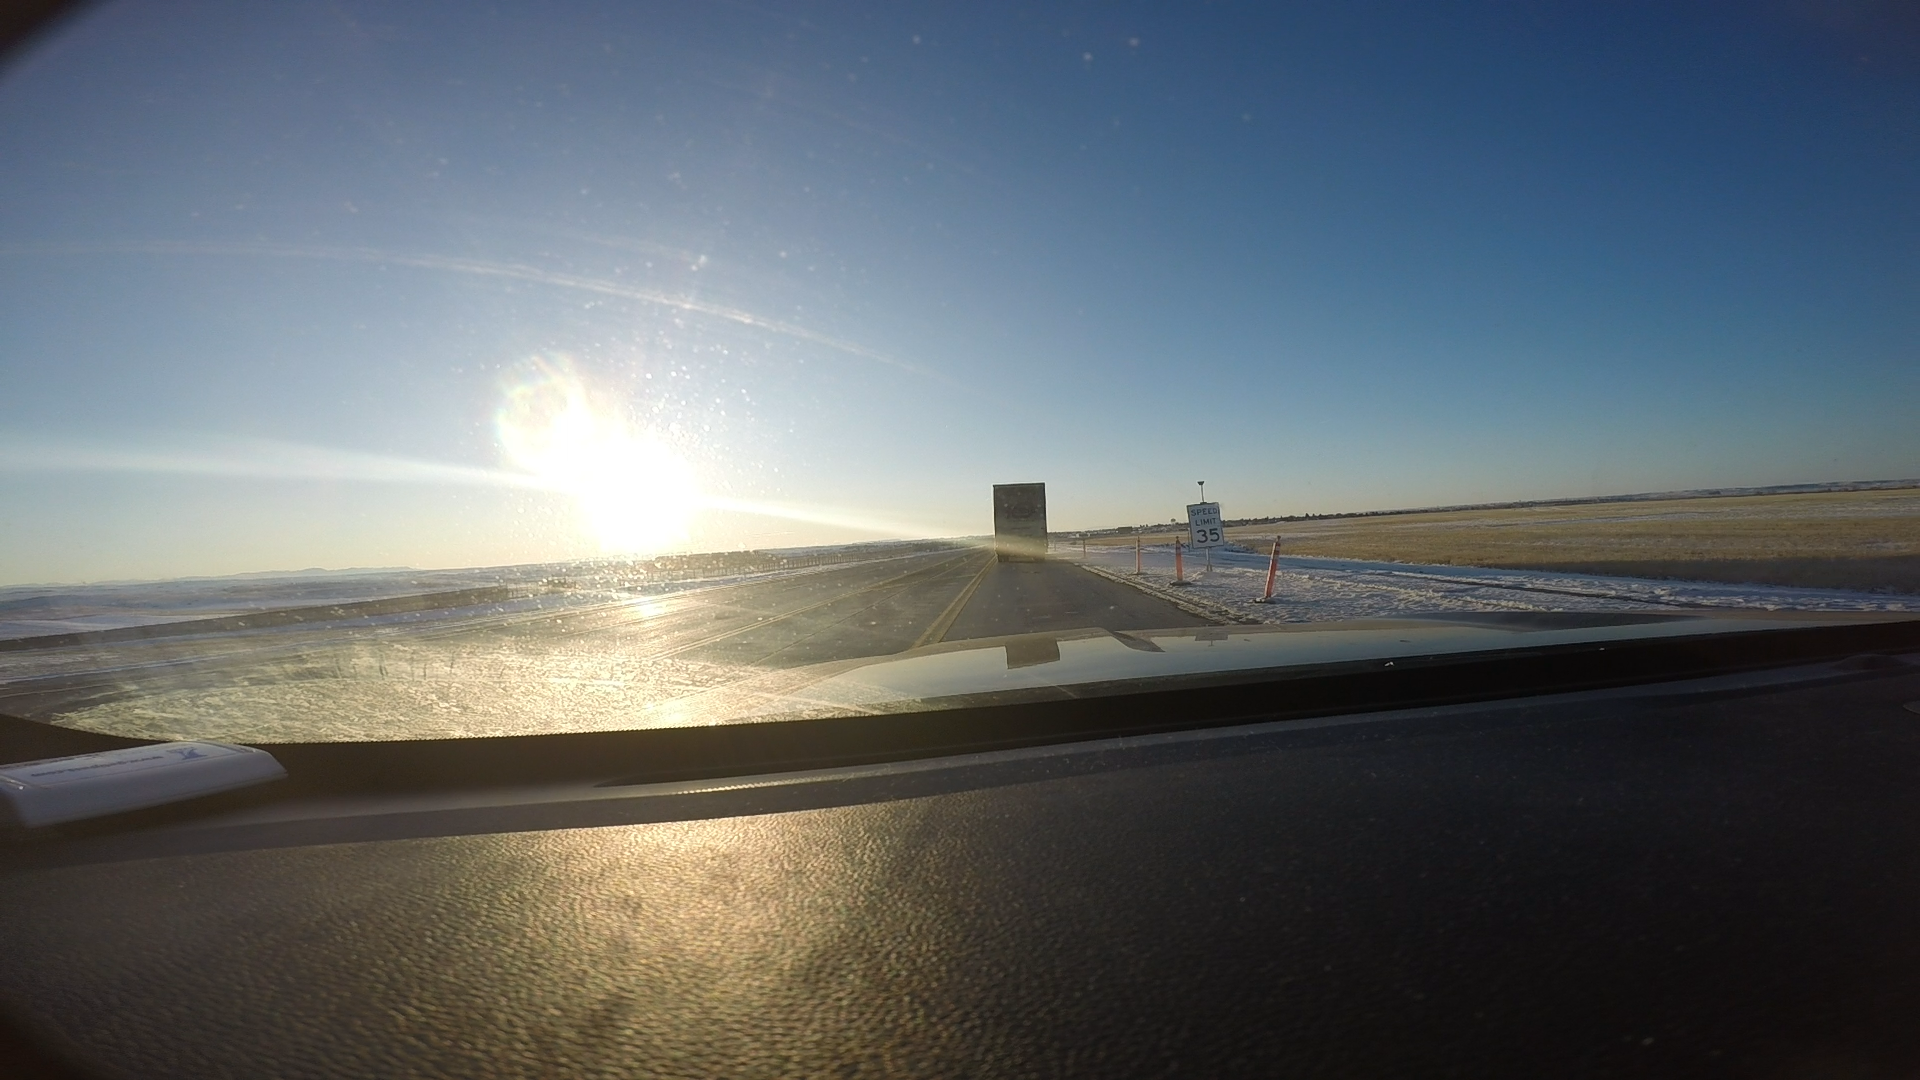
Speed limit sign label: mph35